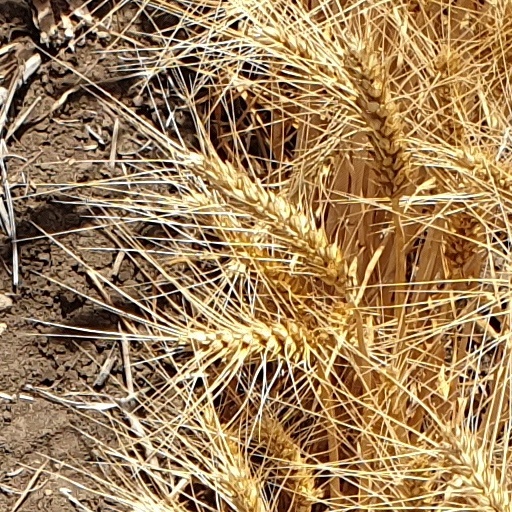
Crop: wheat